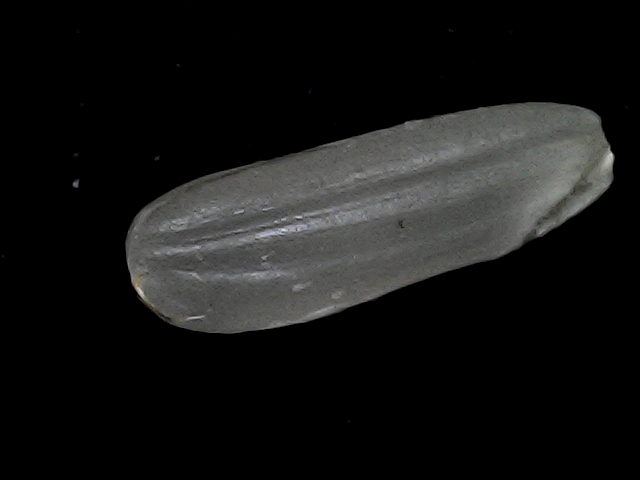
Rice variety: BD49